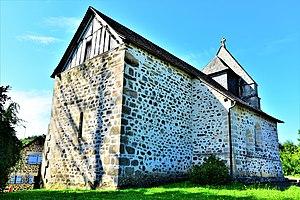
L'église de Ladignac-sur-Rondelles, Corrèze,France.
Ladignac-sur-Rondelles est une commune française située dans le département de la Corrèze en région Nouvelle-Aquitaine.